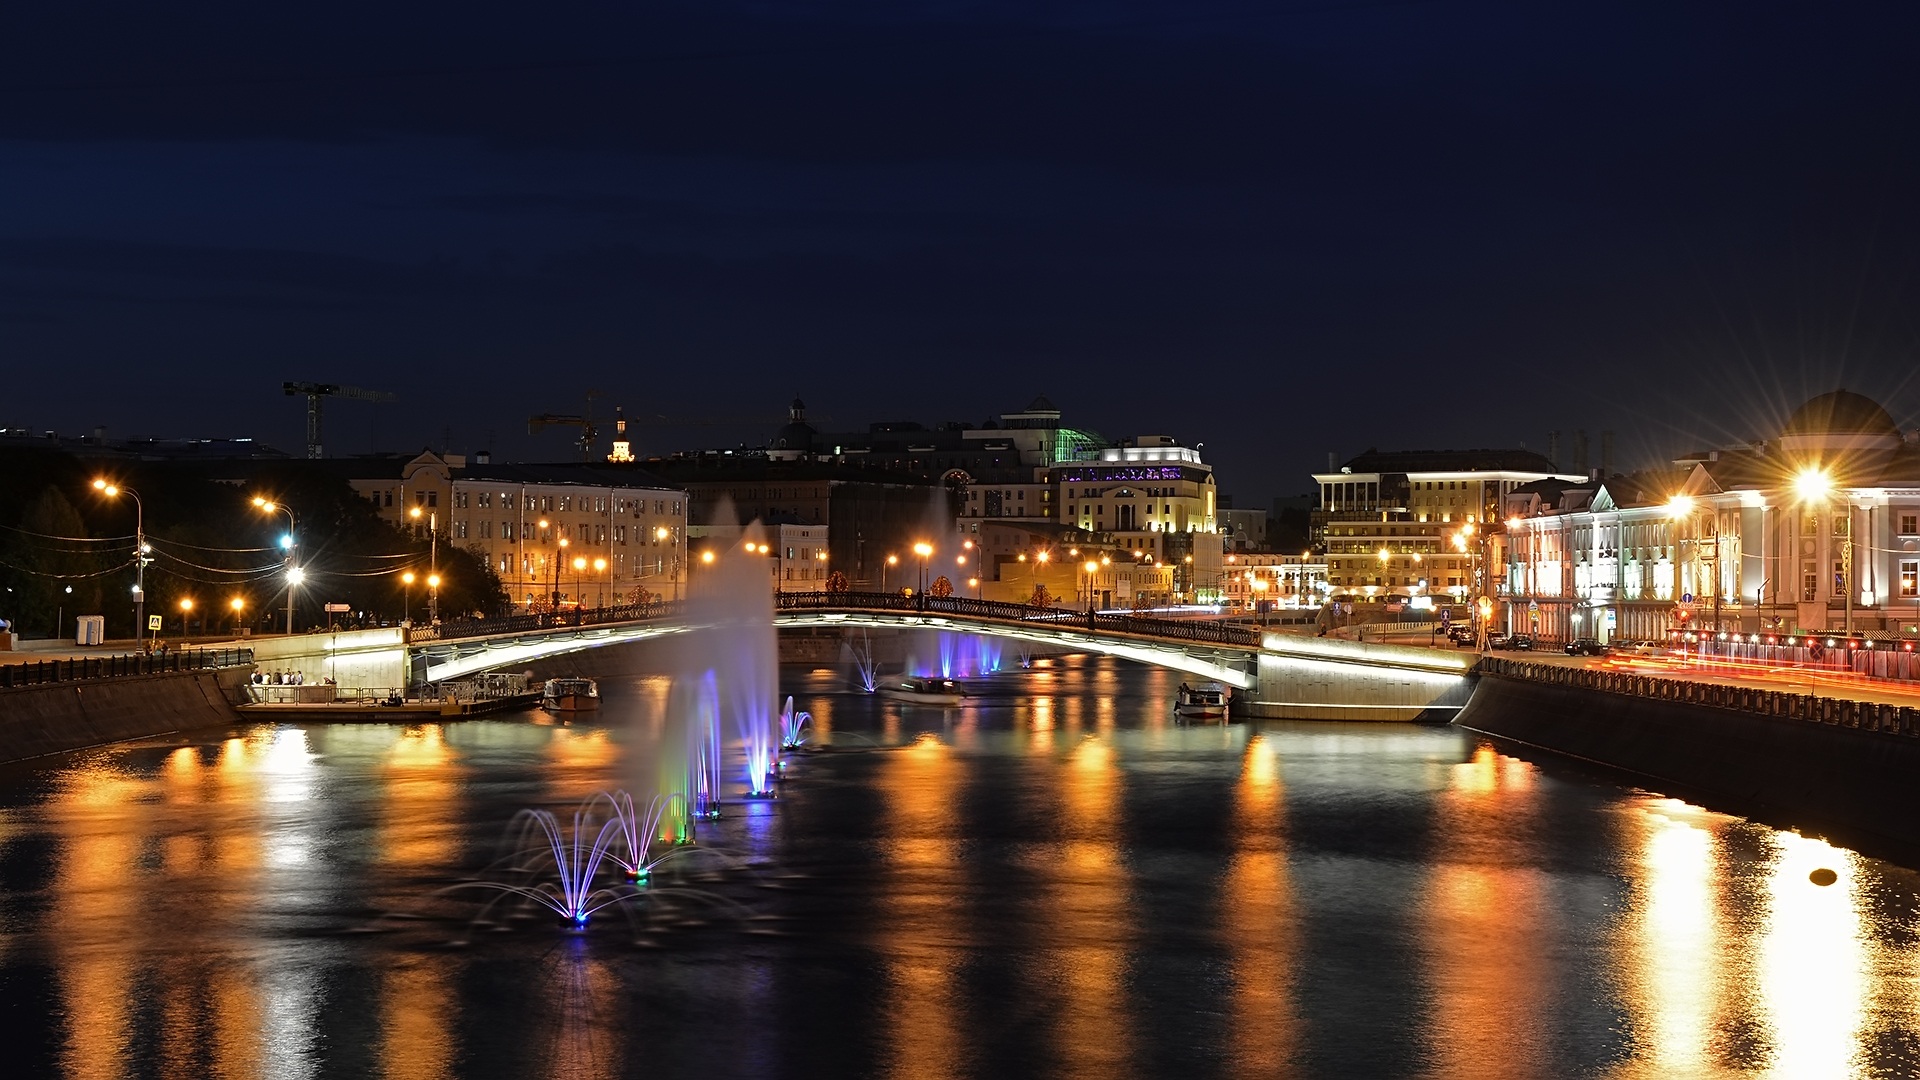
dock, bridge, skyline, night, city, river, canal, cityscape, dusk, evening, reflection, marina, waterway, night city, moscow, night lights, human settlement